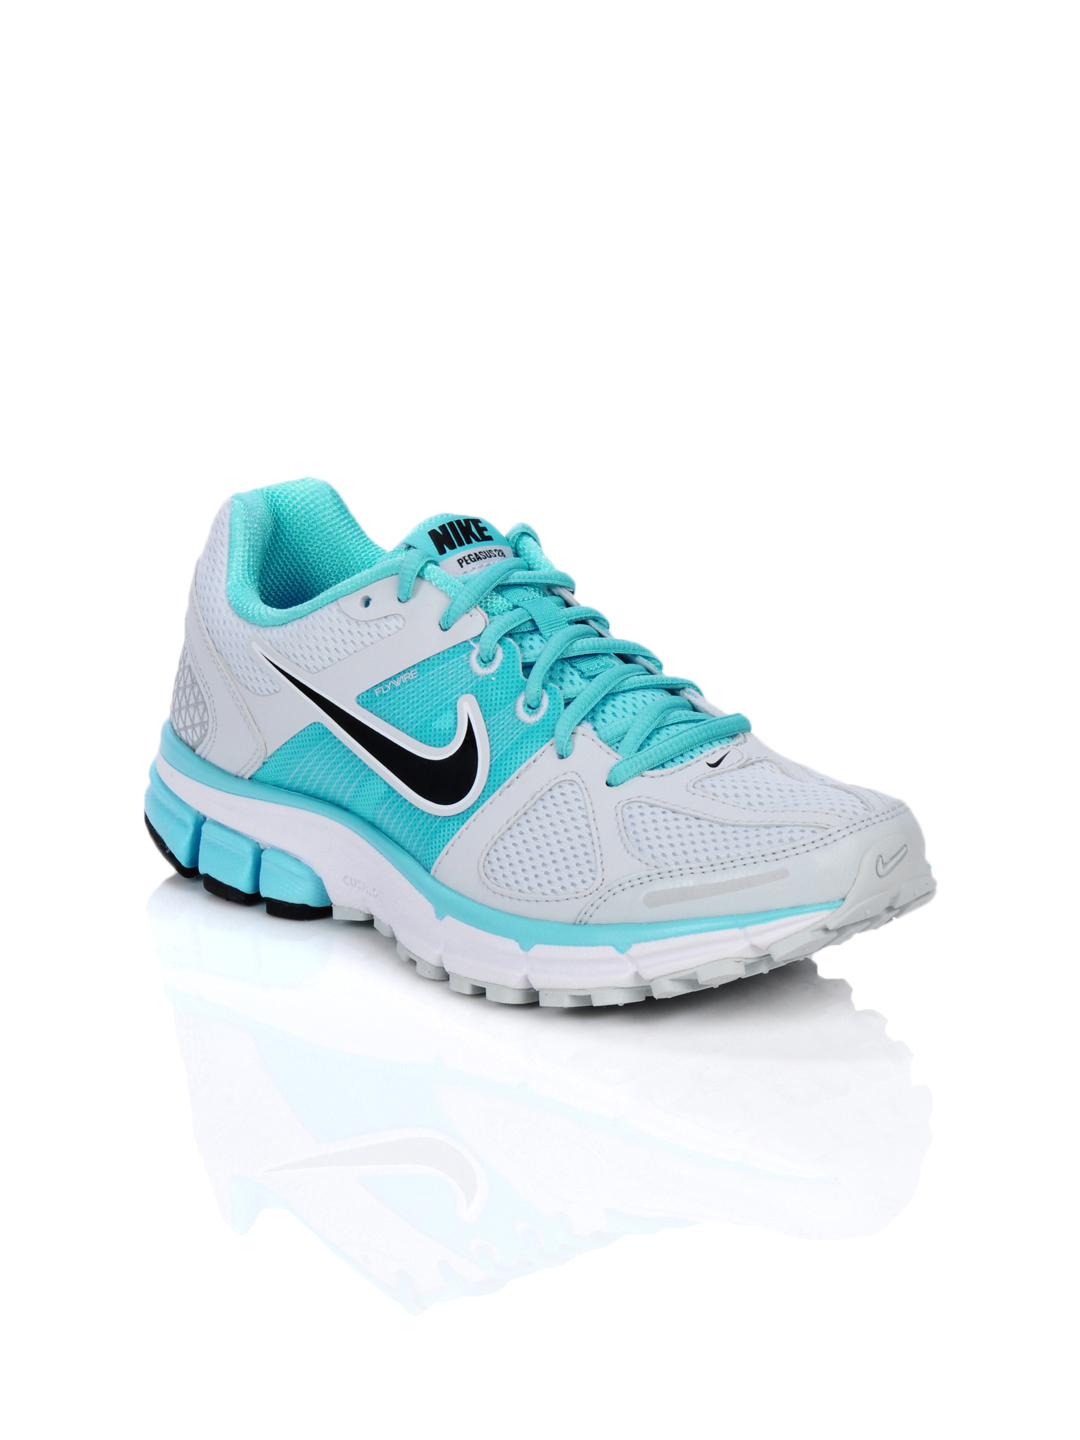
Nike Women Air Pegasus Grey & Blue Sports Shoes
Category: Footwear / Shoes / Sports Shoes
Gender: Women
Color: Grey
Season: Summer 2012
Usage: Sports